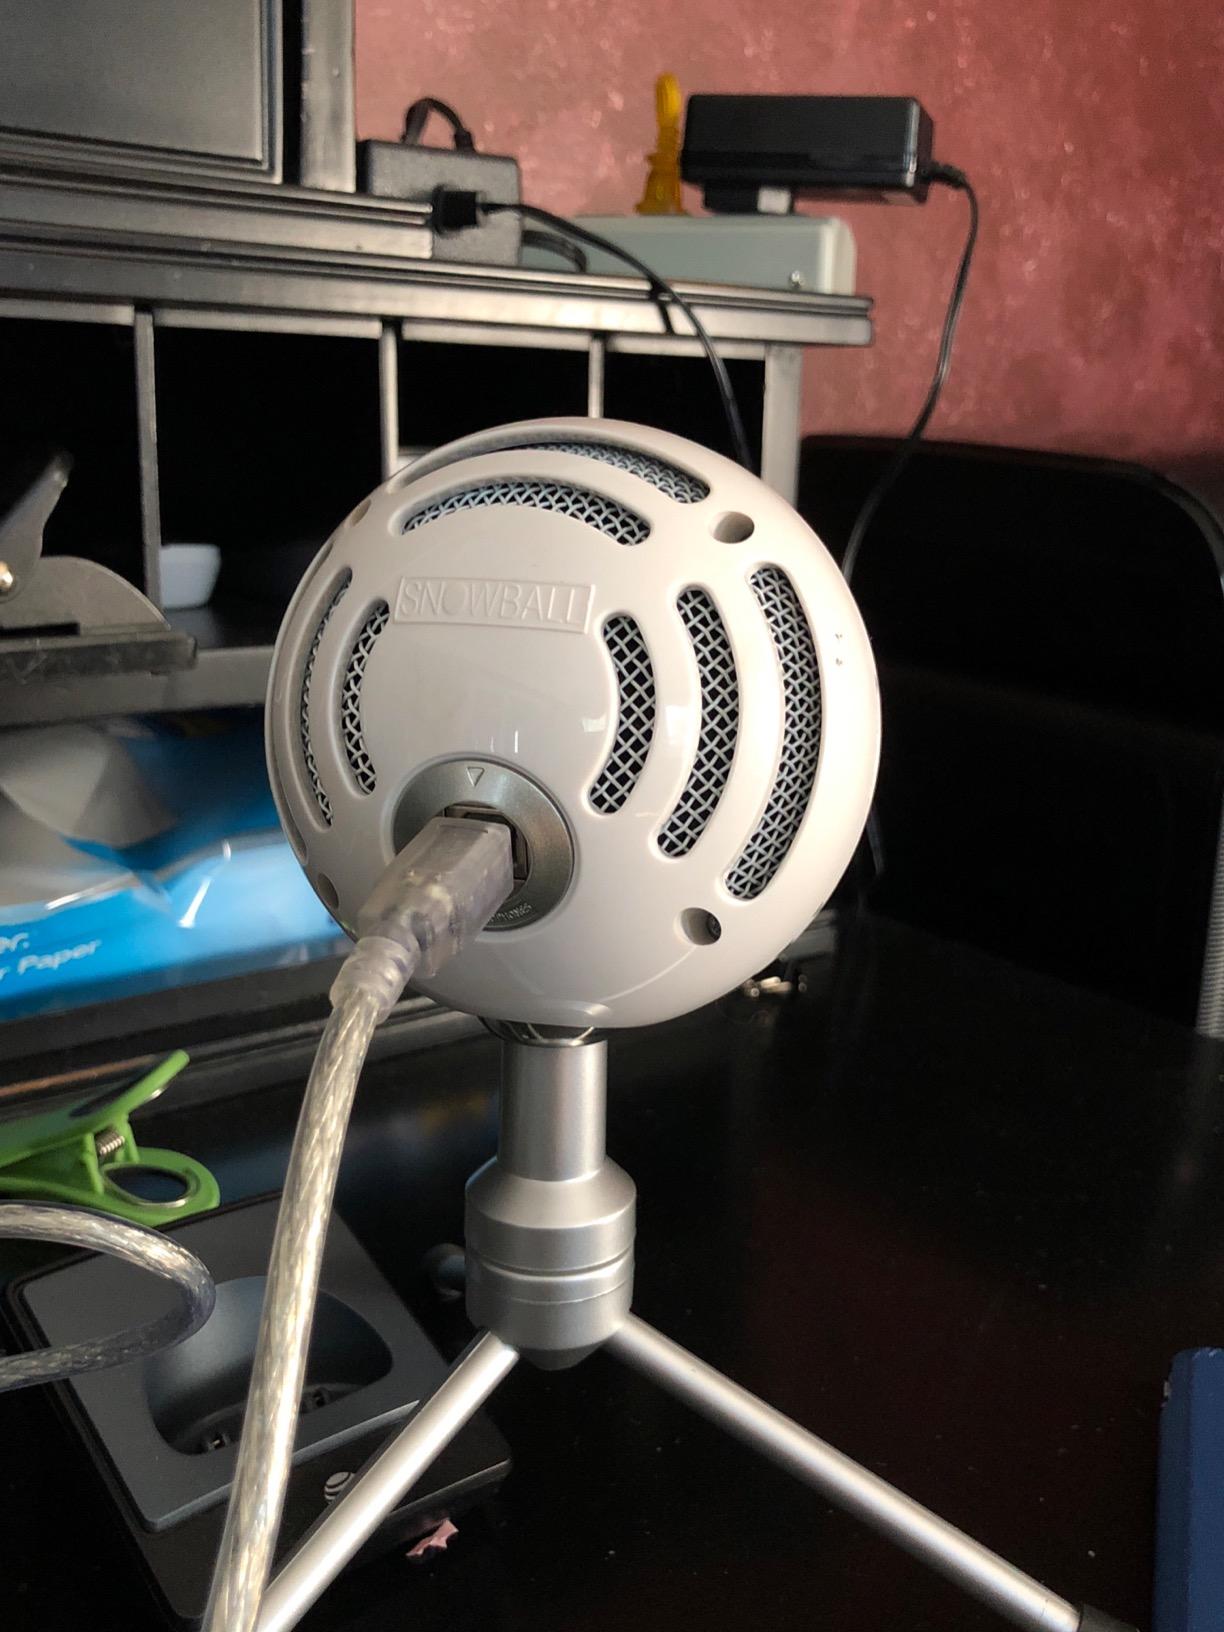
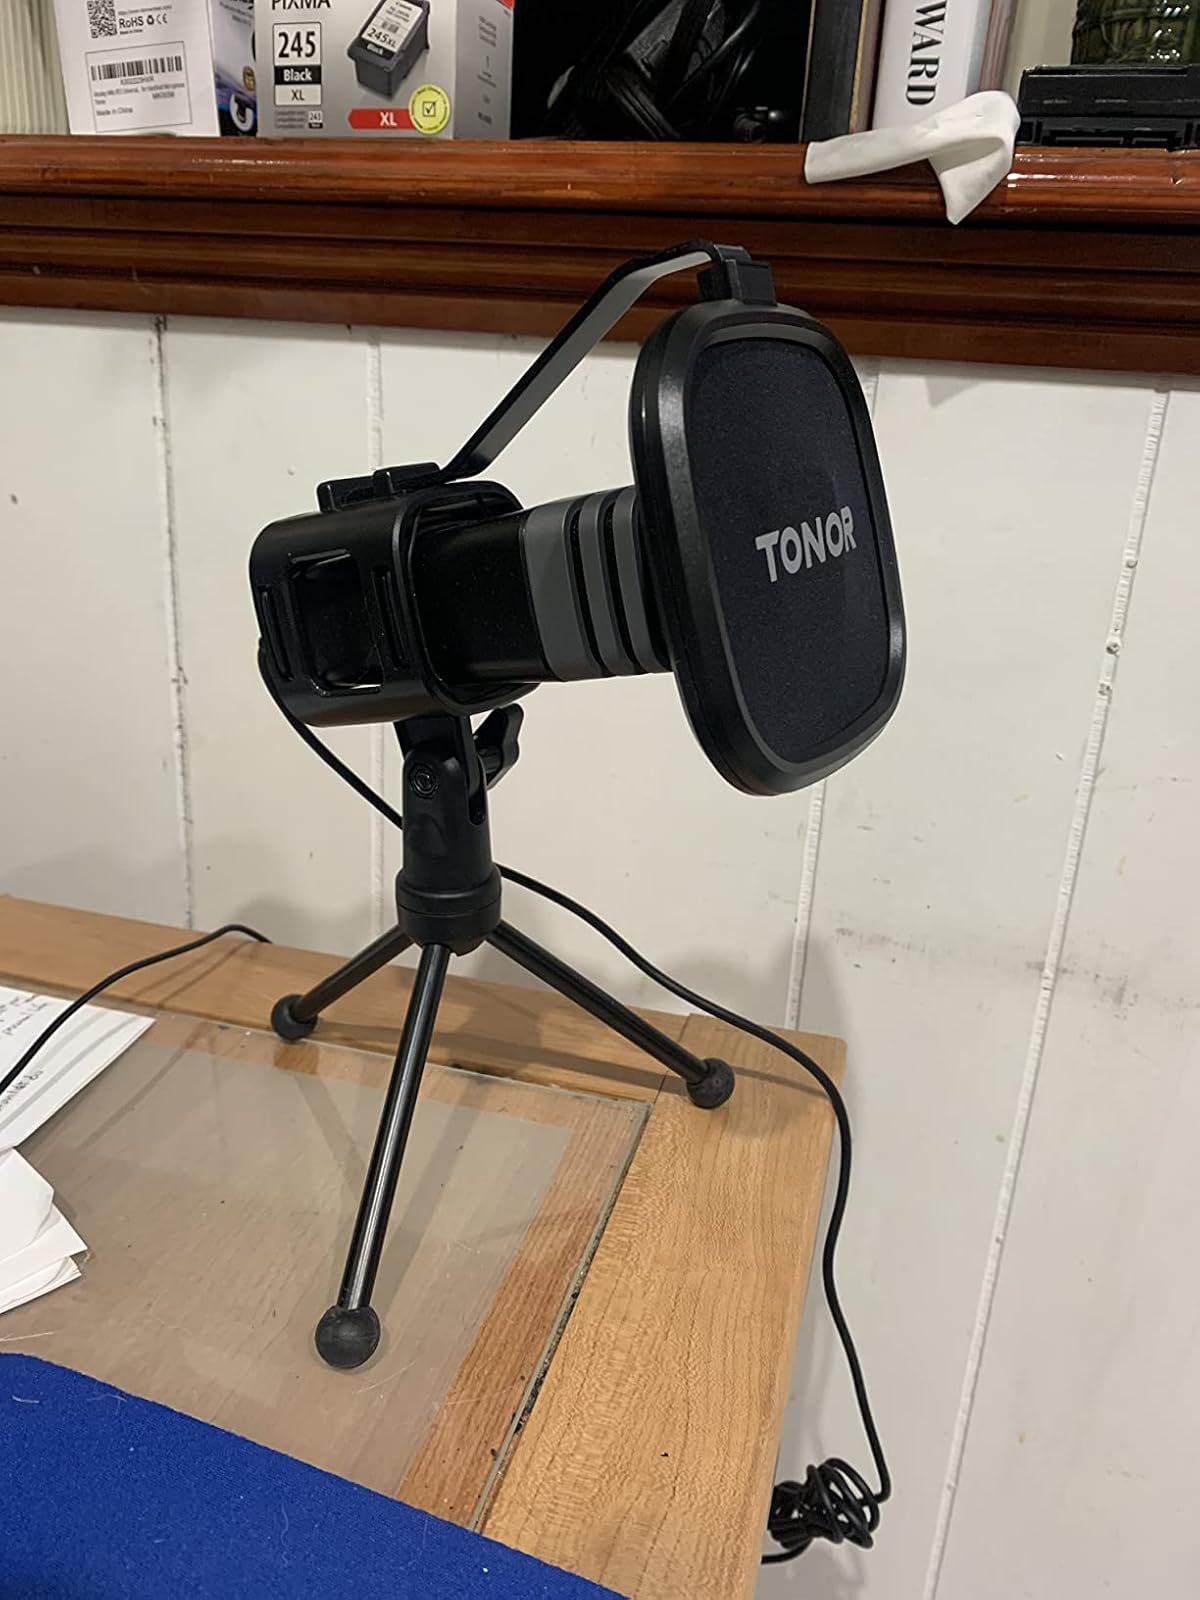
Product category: microphone
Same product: no